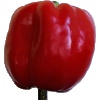
Label: Pepper Red 1